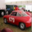
Label: automobile